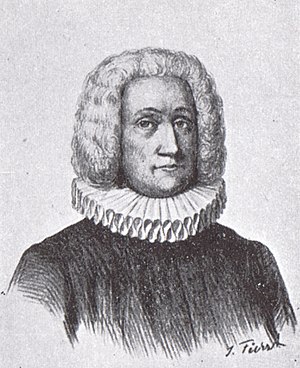
Tønder Seminarium
Balthasar Petersen
Tønder Seminarium var indtil 1989 et lærerseminarium.